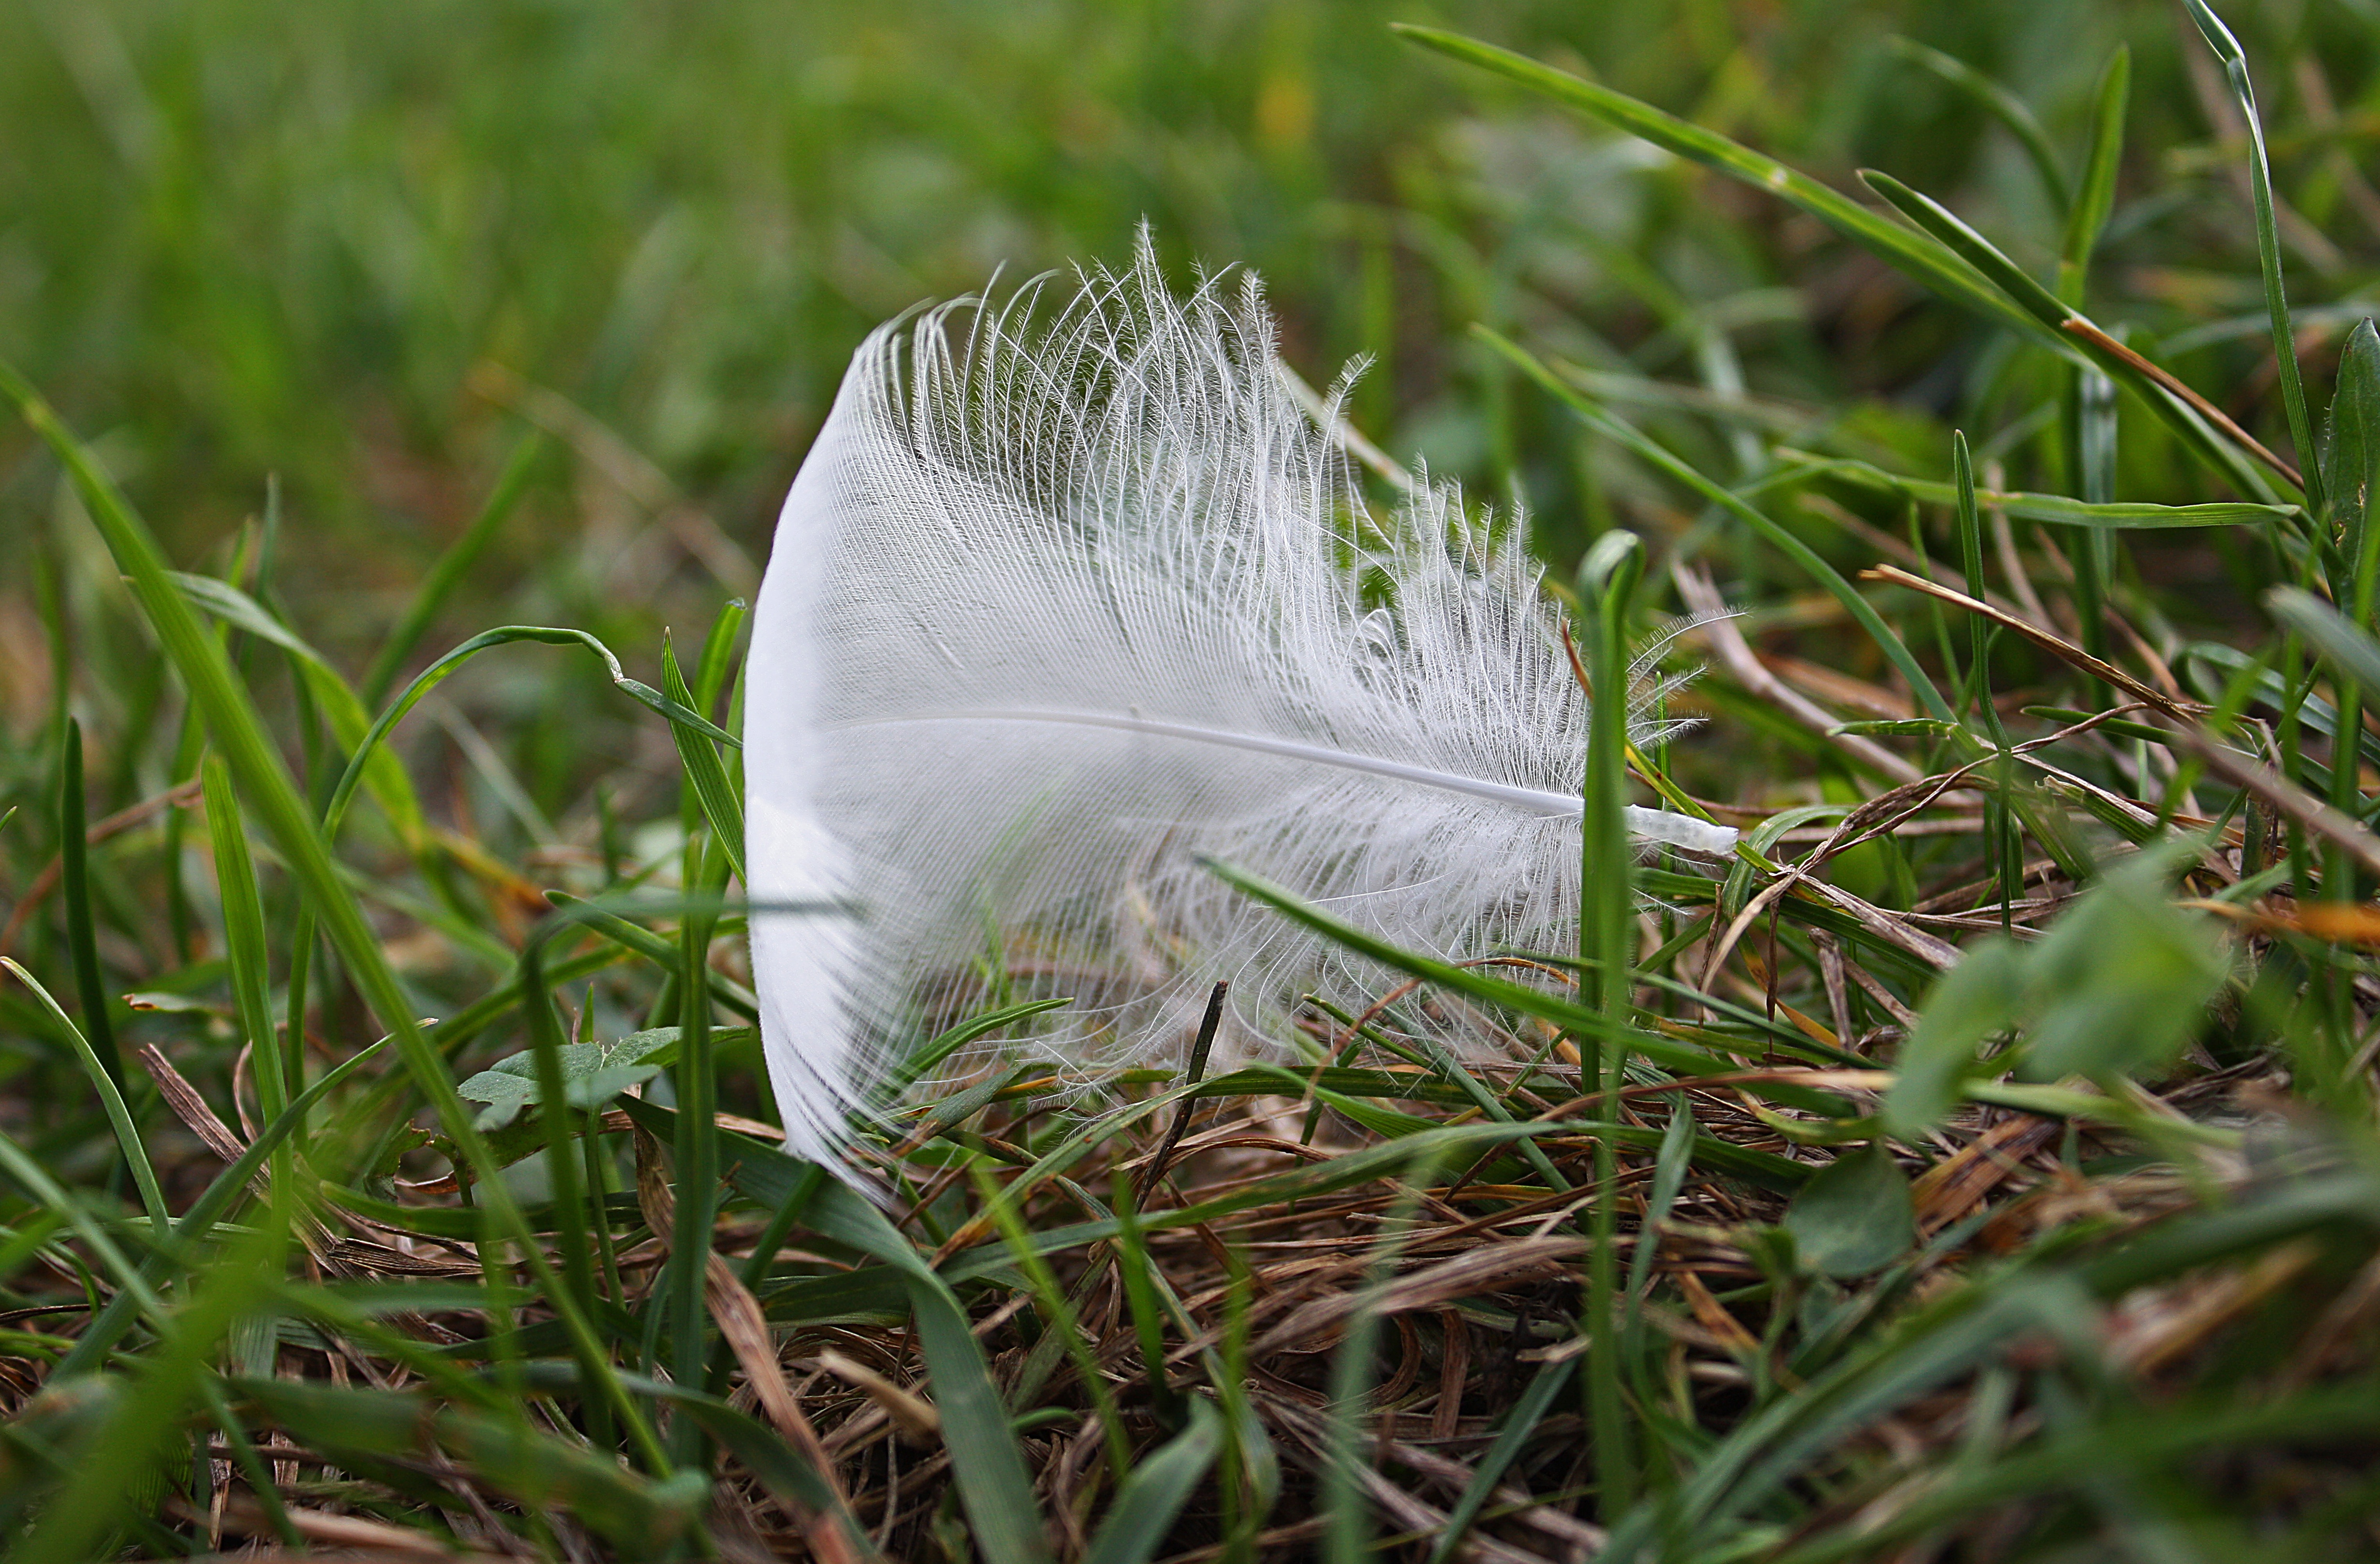
nature, forest, grass, bird, plant, lawn, meadow, leaf, flower, wildlife, green, botany, flora, feather, fauna, close up, jesen, woodland, habitat, macro photography, labut, smutok, grass family